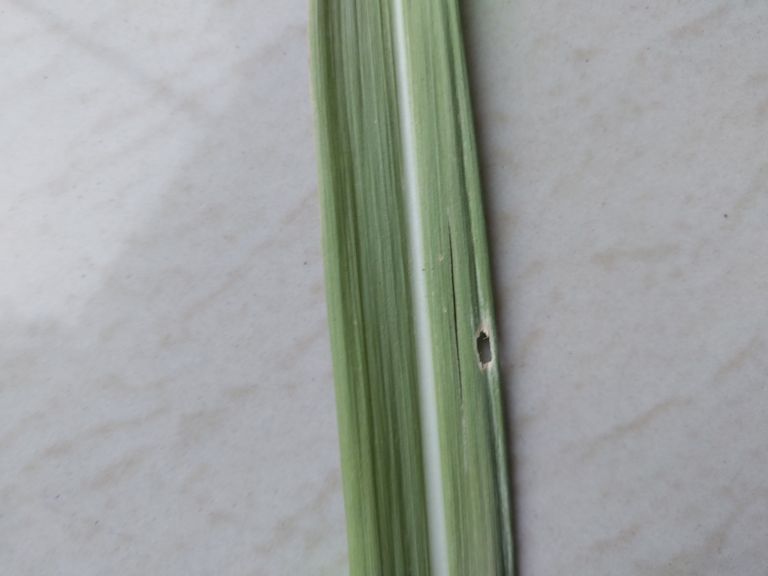
Label: Viral Disease